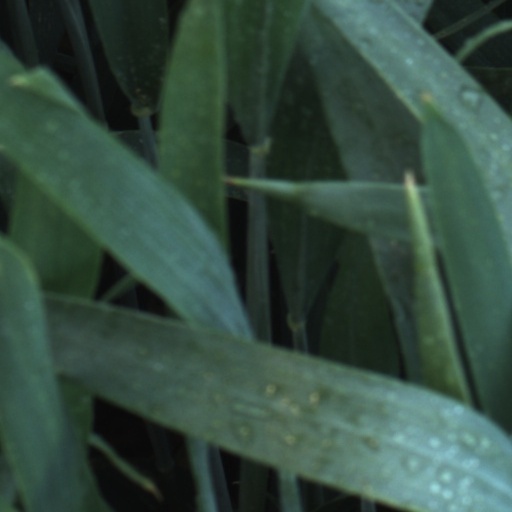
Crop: wheat